Heuqueville, Seine-Maritime

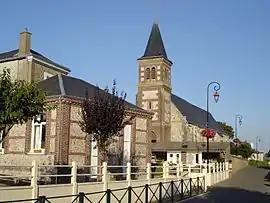
The church in Heuqueville

Heuqueville is a commune in the Seine-Maritime department in the Normandy region in northern France.